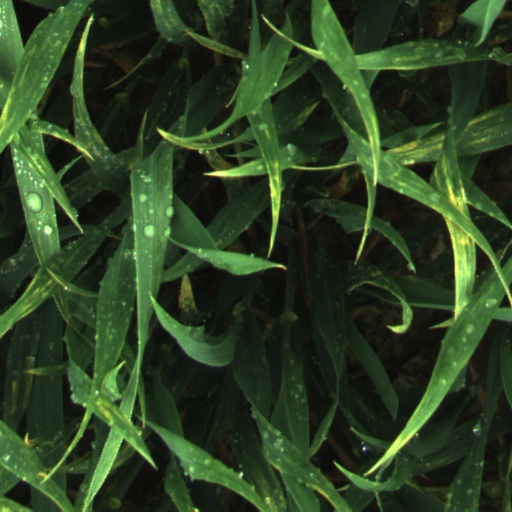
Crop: wheat